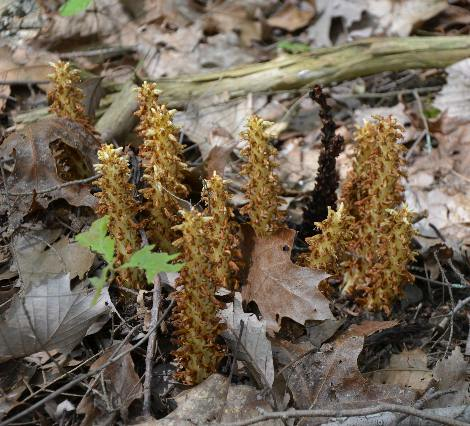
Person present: No